Cryptic female choice

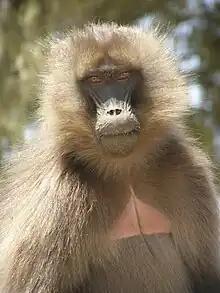
Theropithecus gelada

The wide variety of species around the world provides us with many examples of each mechanism of cryptic female choice. This section provides a more detailed example of a few of the mechanisms of cryptic female choice seen in particular species.